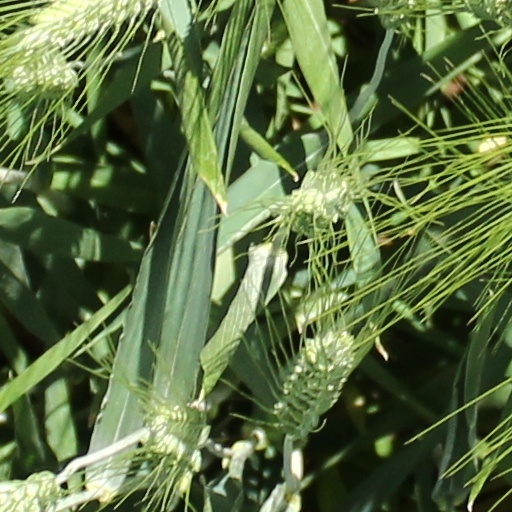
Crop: wheat